Bethann Beall Faris Van Ness

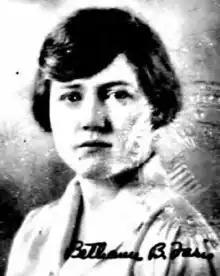
Bethann Beall Faris, from her 1924 application for a US passport

Bethann Beall Faris Van Ness (May 26, 1902 – December 23, 1993) was an American writer. She wrote religious books for children, and was executive director of the YWCA in Nashville. She was also manager of the Nashville Symphony.